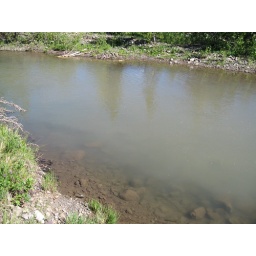
Hundreds of feet downstream of ORV crossing, sediment remains suspended in water column